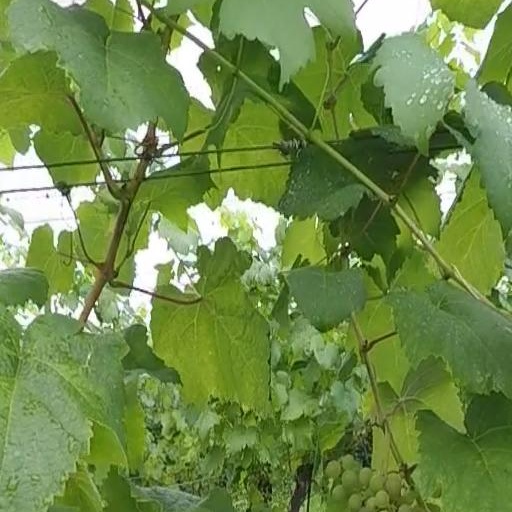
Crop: grape